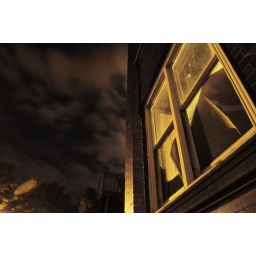
The couch against a window, sky in motion: 1:16 am